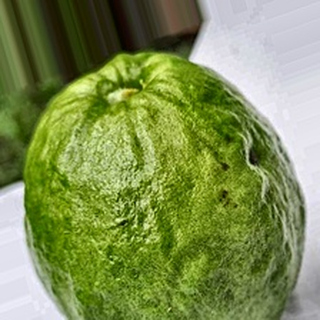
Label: healthy_guava